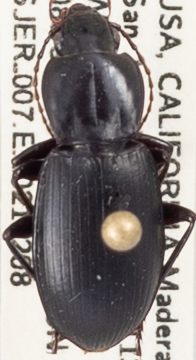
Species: Pterostichus ordinarius
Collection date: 2021-12-08
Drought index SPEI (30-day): -0.56
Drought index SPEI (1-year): -1.69
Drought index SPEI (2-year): -2.09